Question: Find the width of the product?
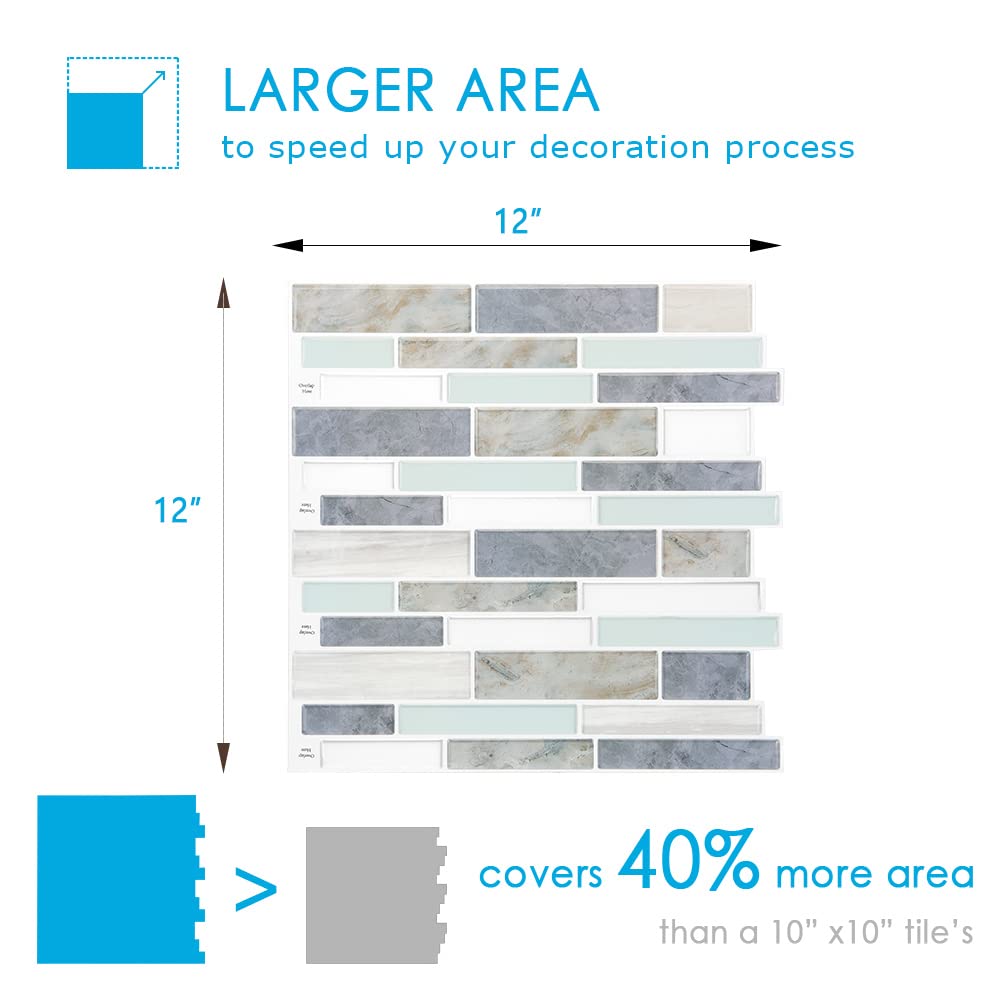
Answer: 12.0 inch